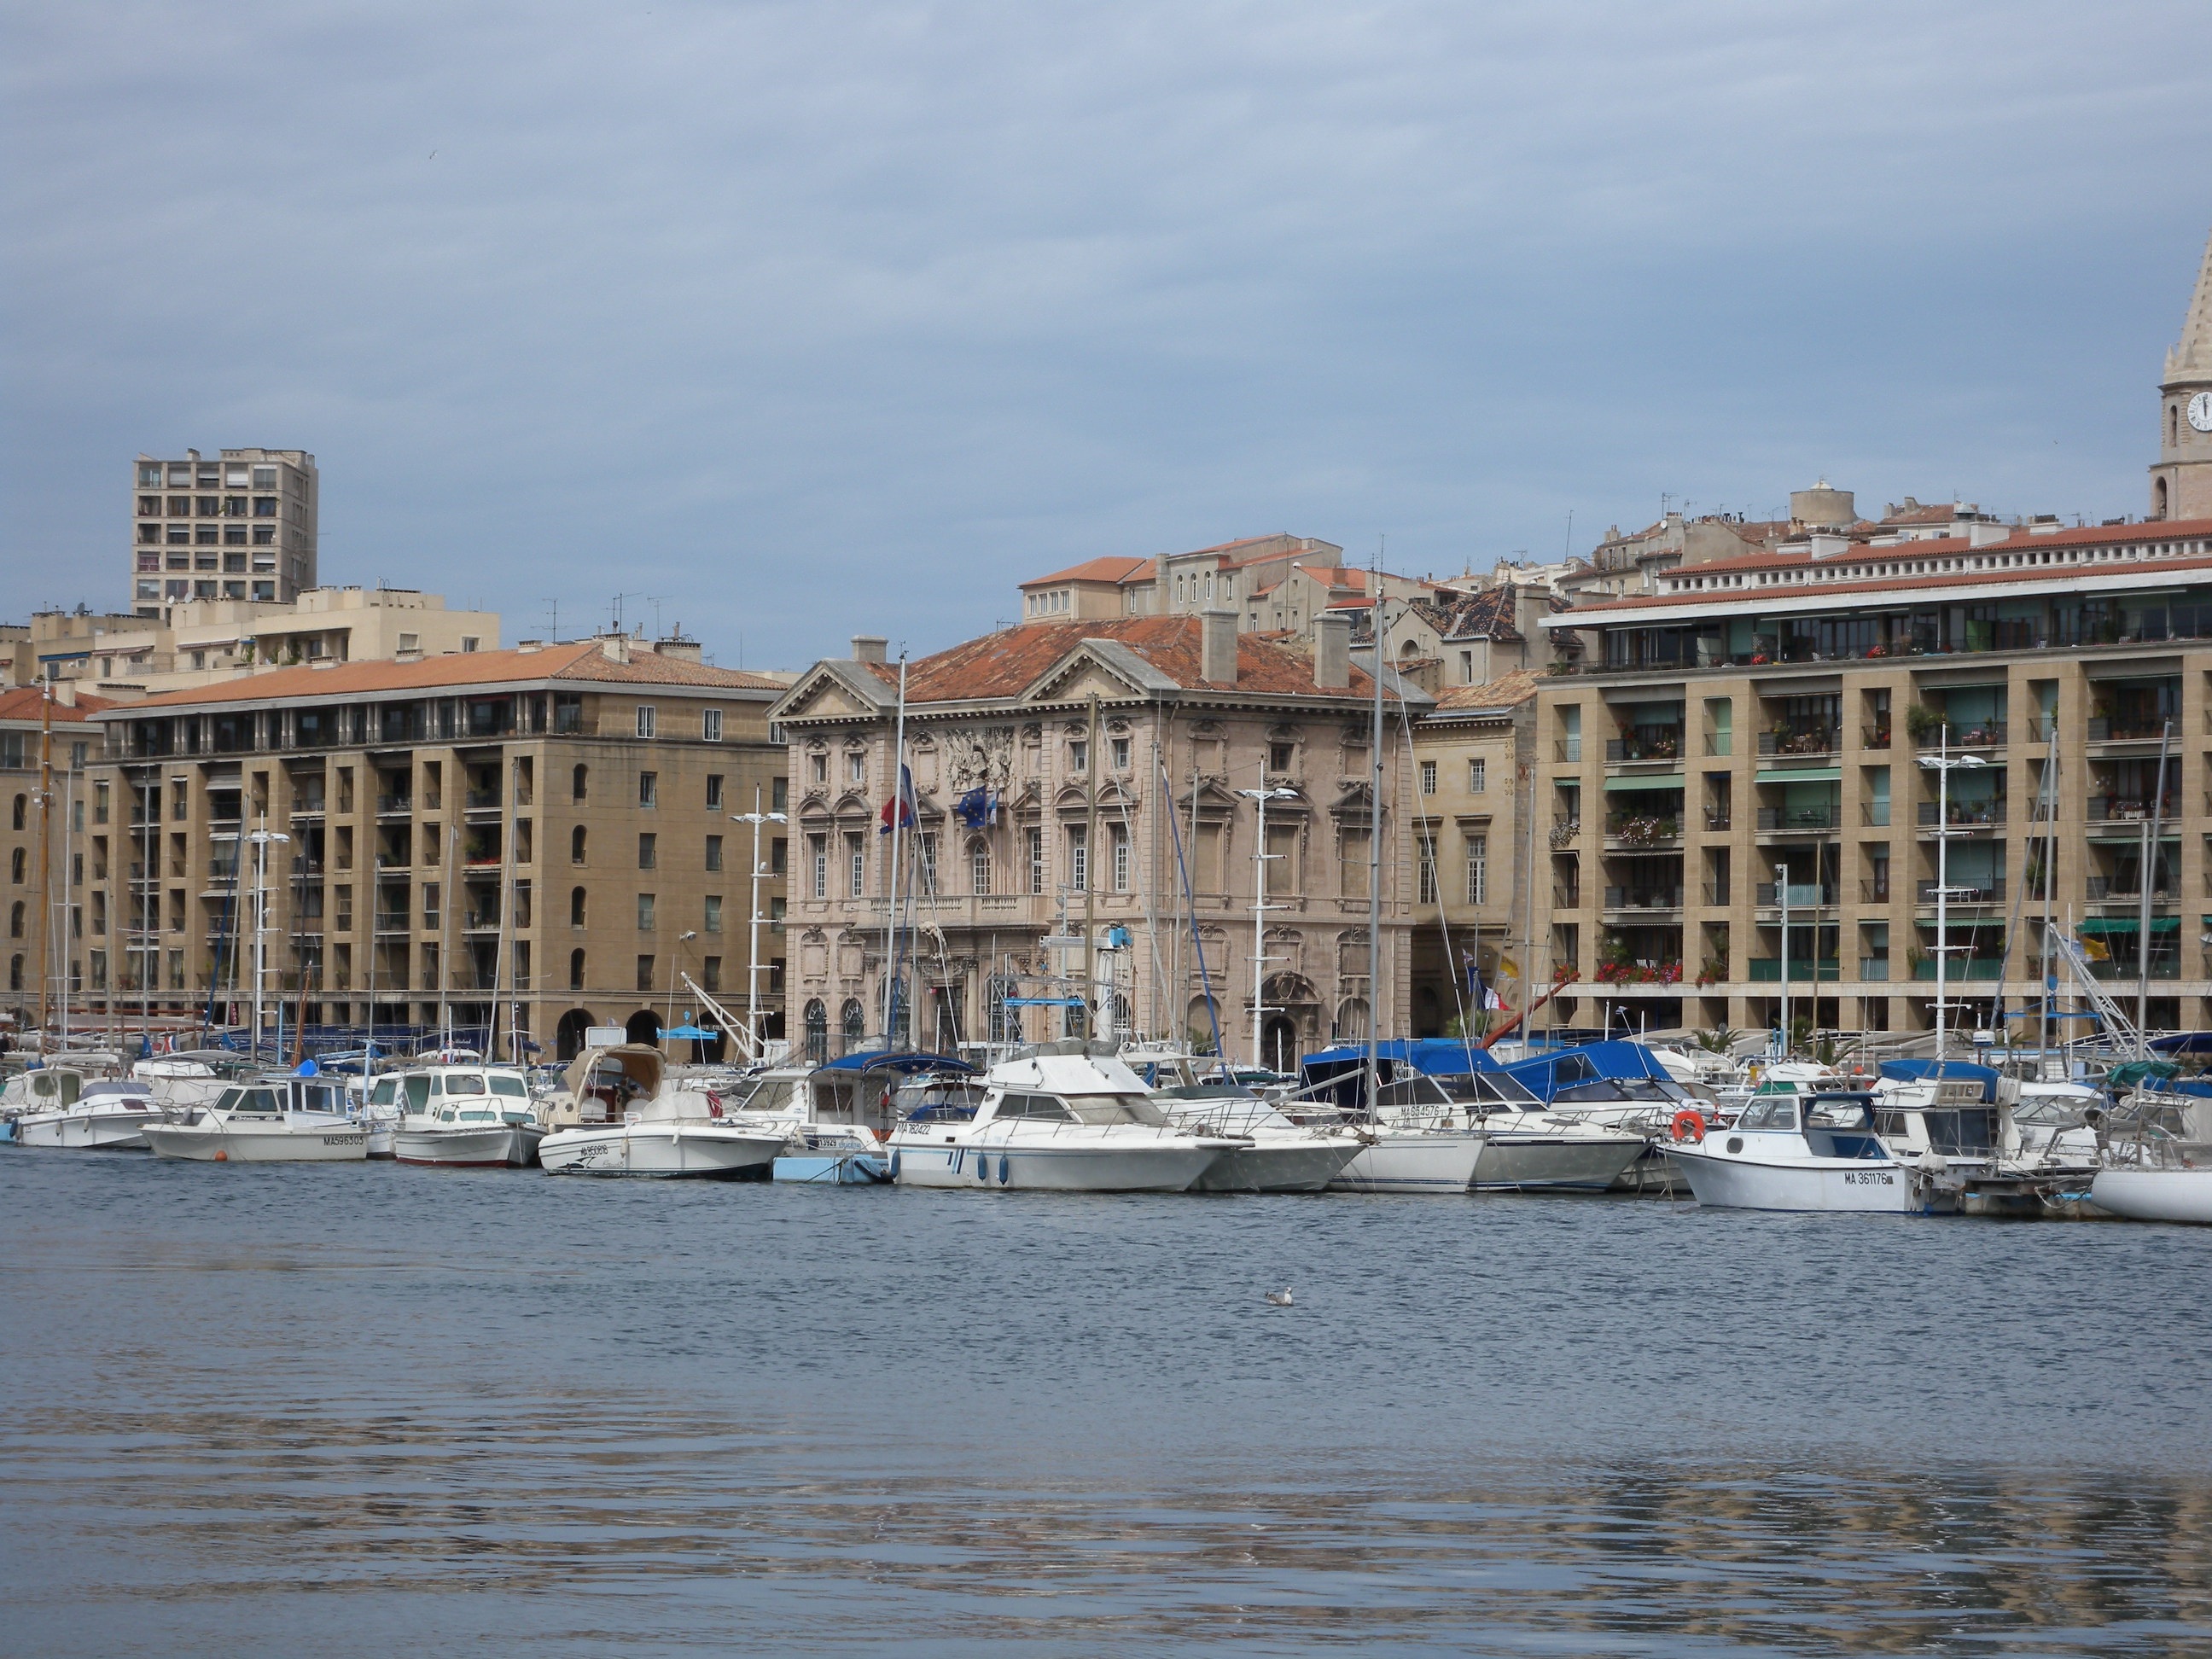
sea, water, dock, sky, boat, building, city, canal, harbor, marina, port, waterway, boating, channel, marseille, watercraft, mediterannee, town hall of marseille, water transportation